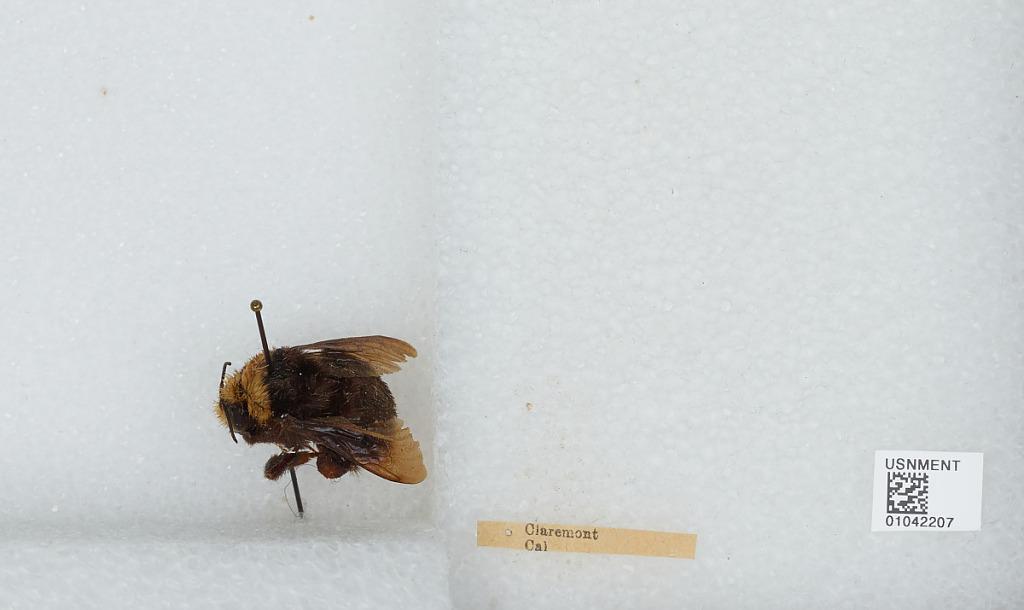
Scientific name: Bombus (Pyrobombus) vosnesenskii Radoszkowski
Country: United States
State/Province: California
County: Los Angeles
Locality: Claremont
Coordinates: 34.0833, -117.717